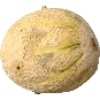
Label: Cantaloupe 2